Ugolino della Gherardesca

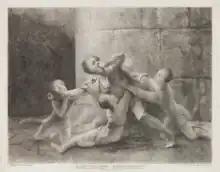
Ugolino gnawing at his own fingers, in an engraving by Domingos Sequeira

Dante placed Ugolino and Ruggieri in the ice of the second ring (Antenora) of the lowest circle of the "Inferno", which is reserved for betrayers of kin, country, guests, and benefactors.